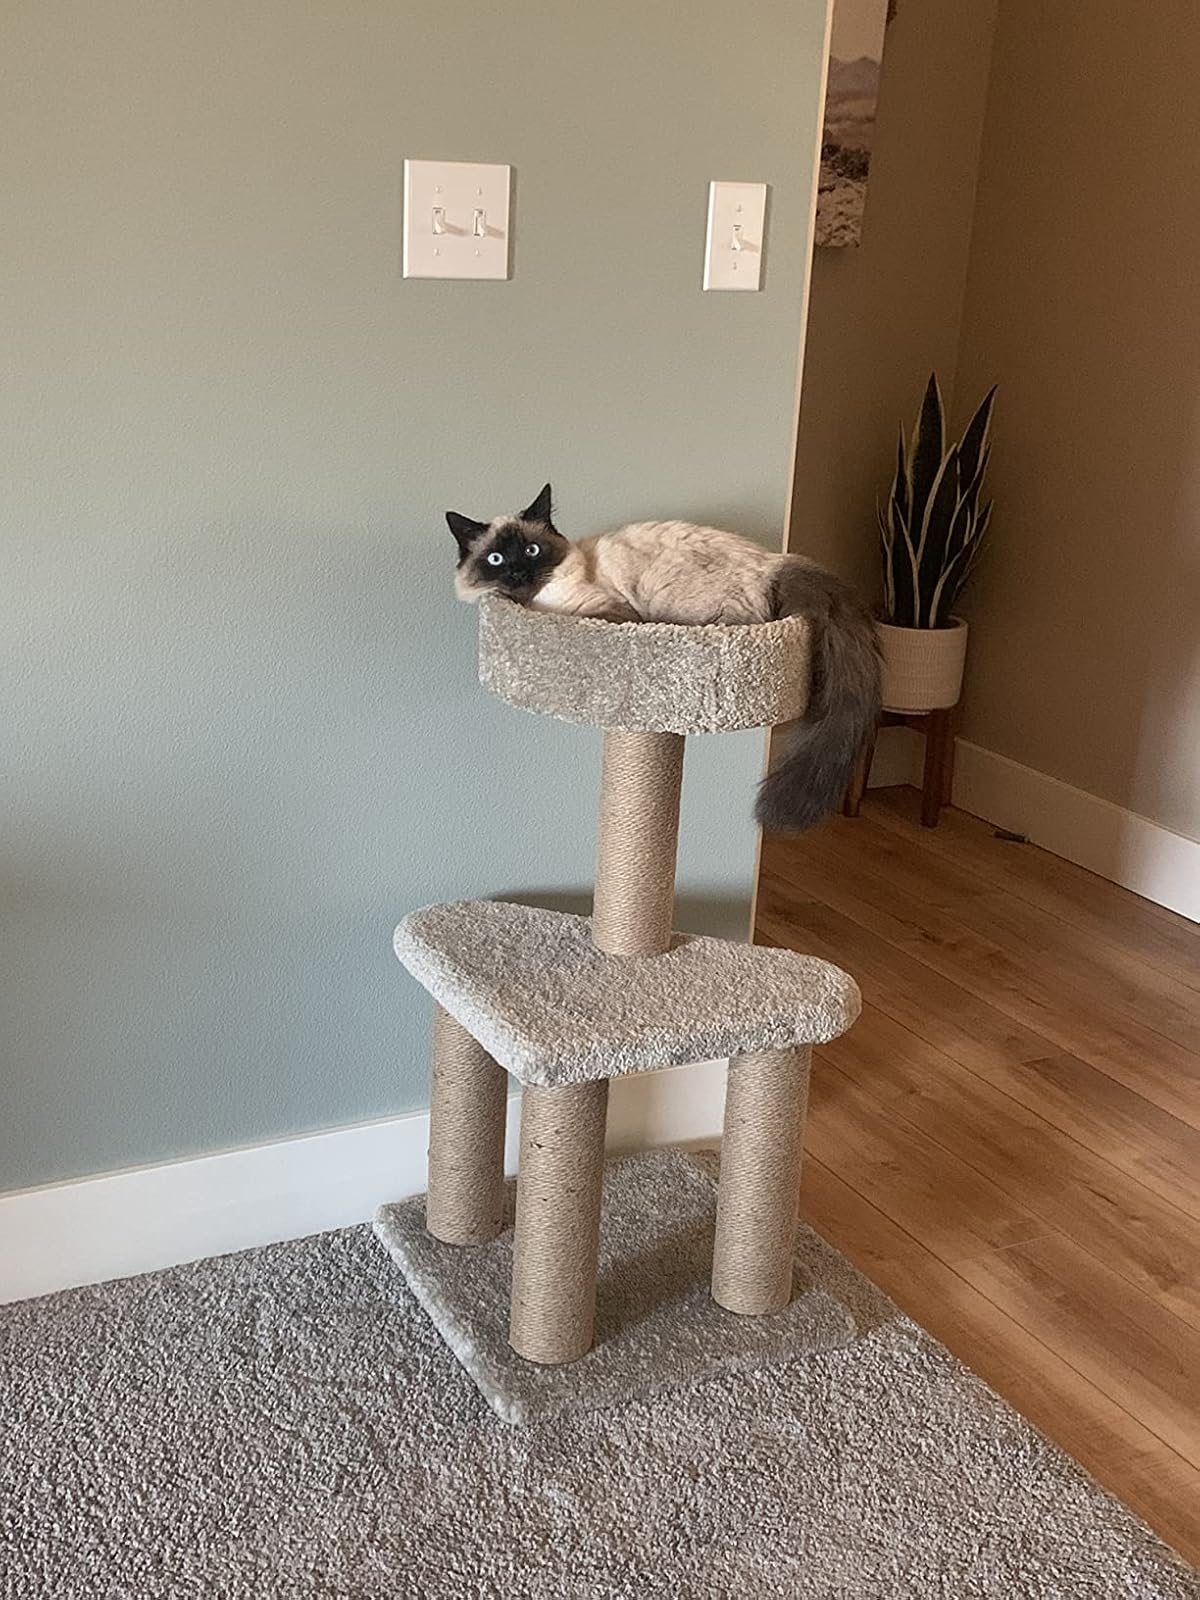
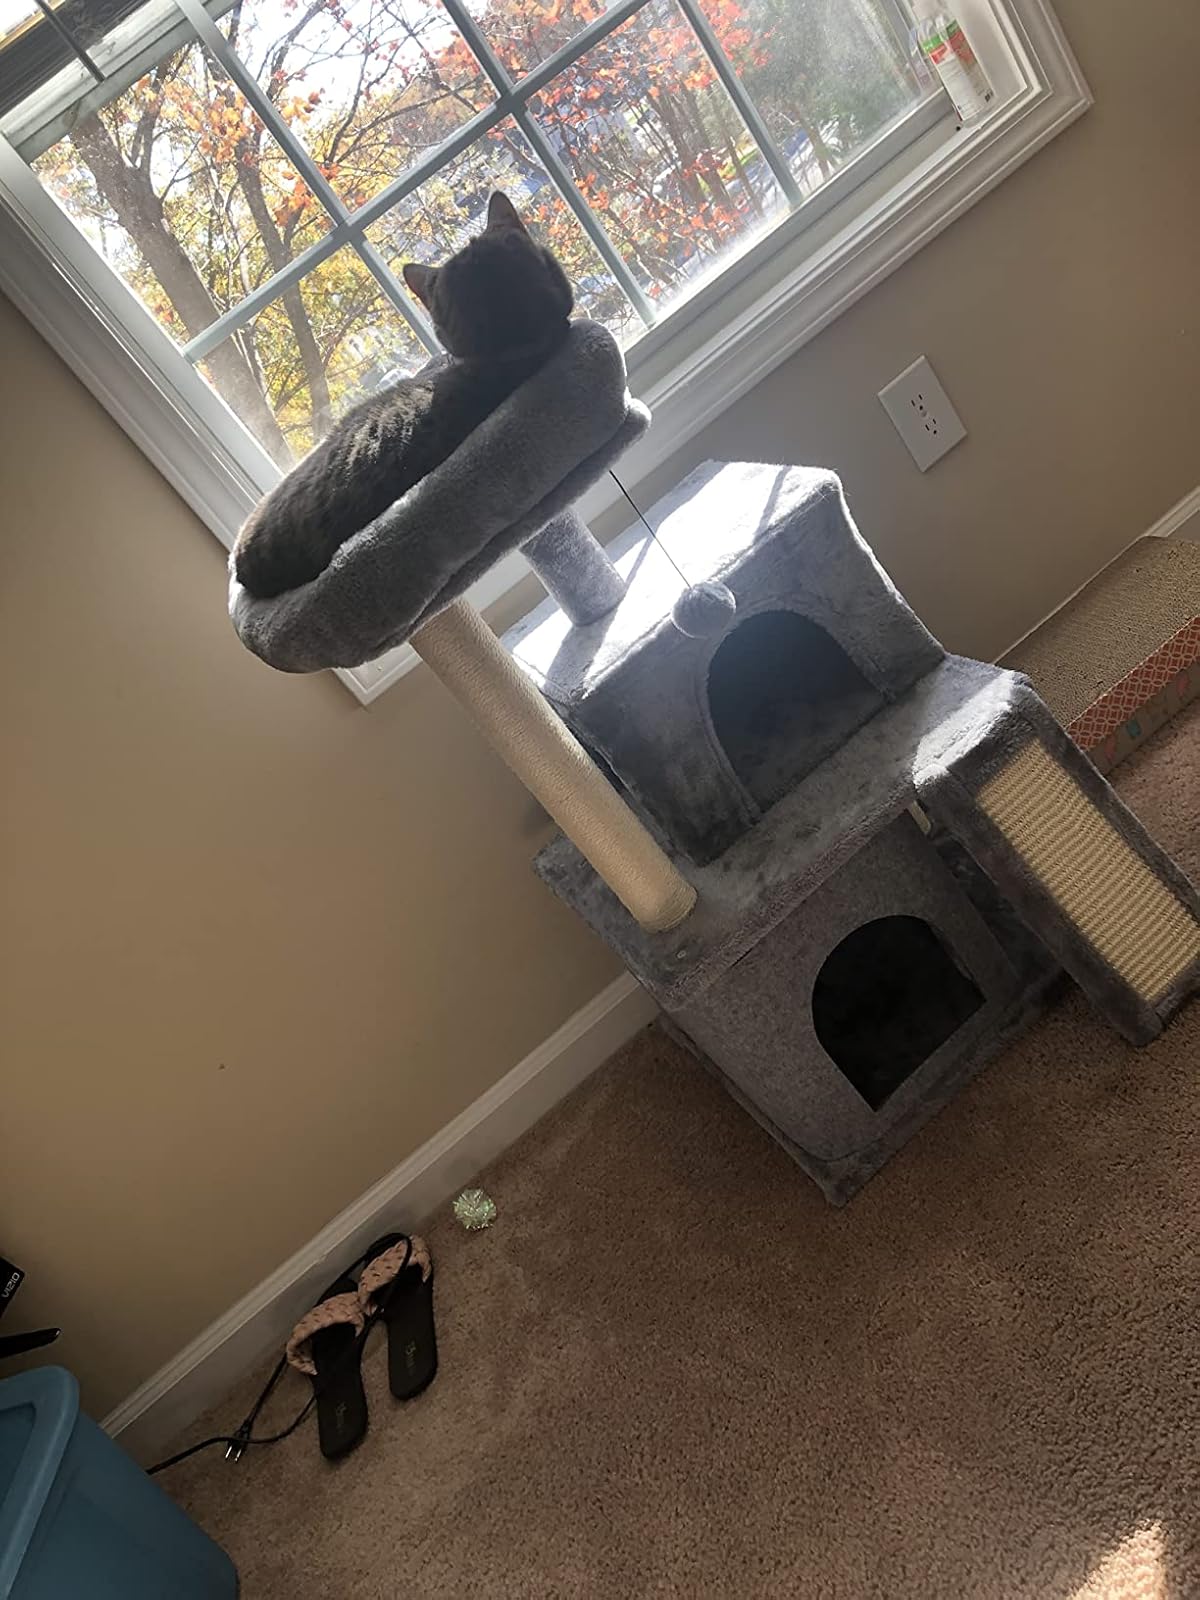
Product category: items_cat tree
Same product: no